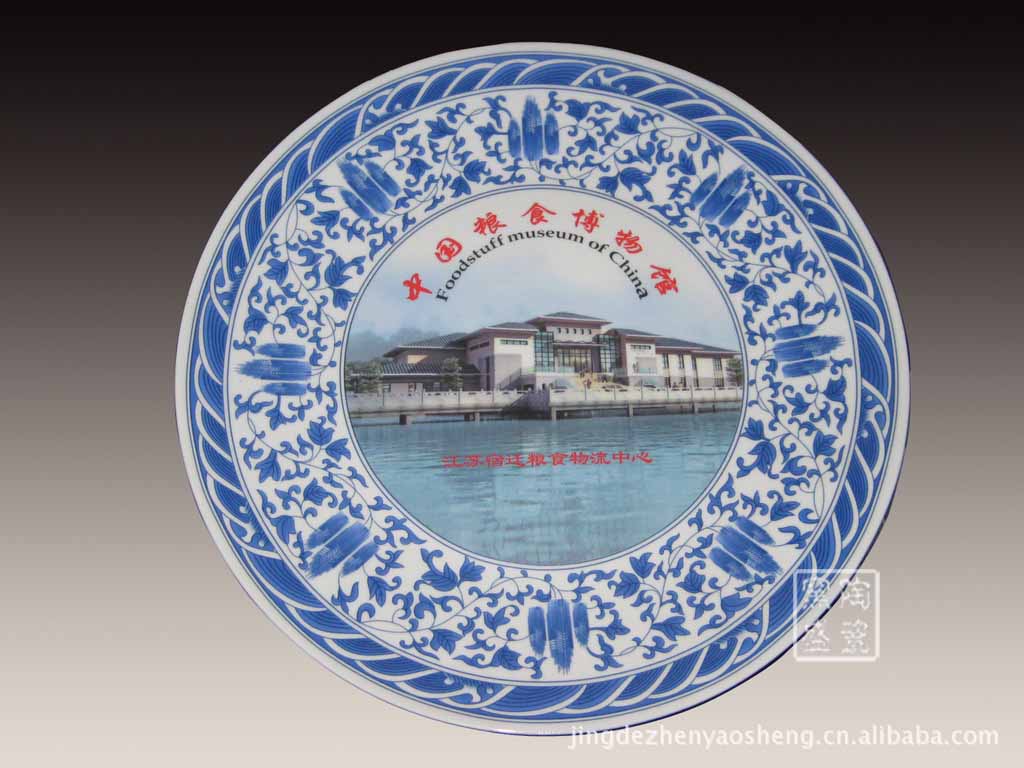
Label: trash